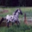
Label: horse